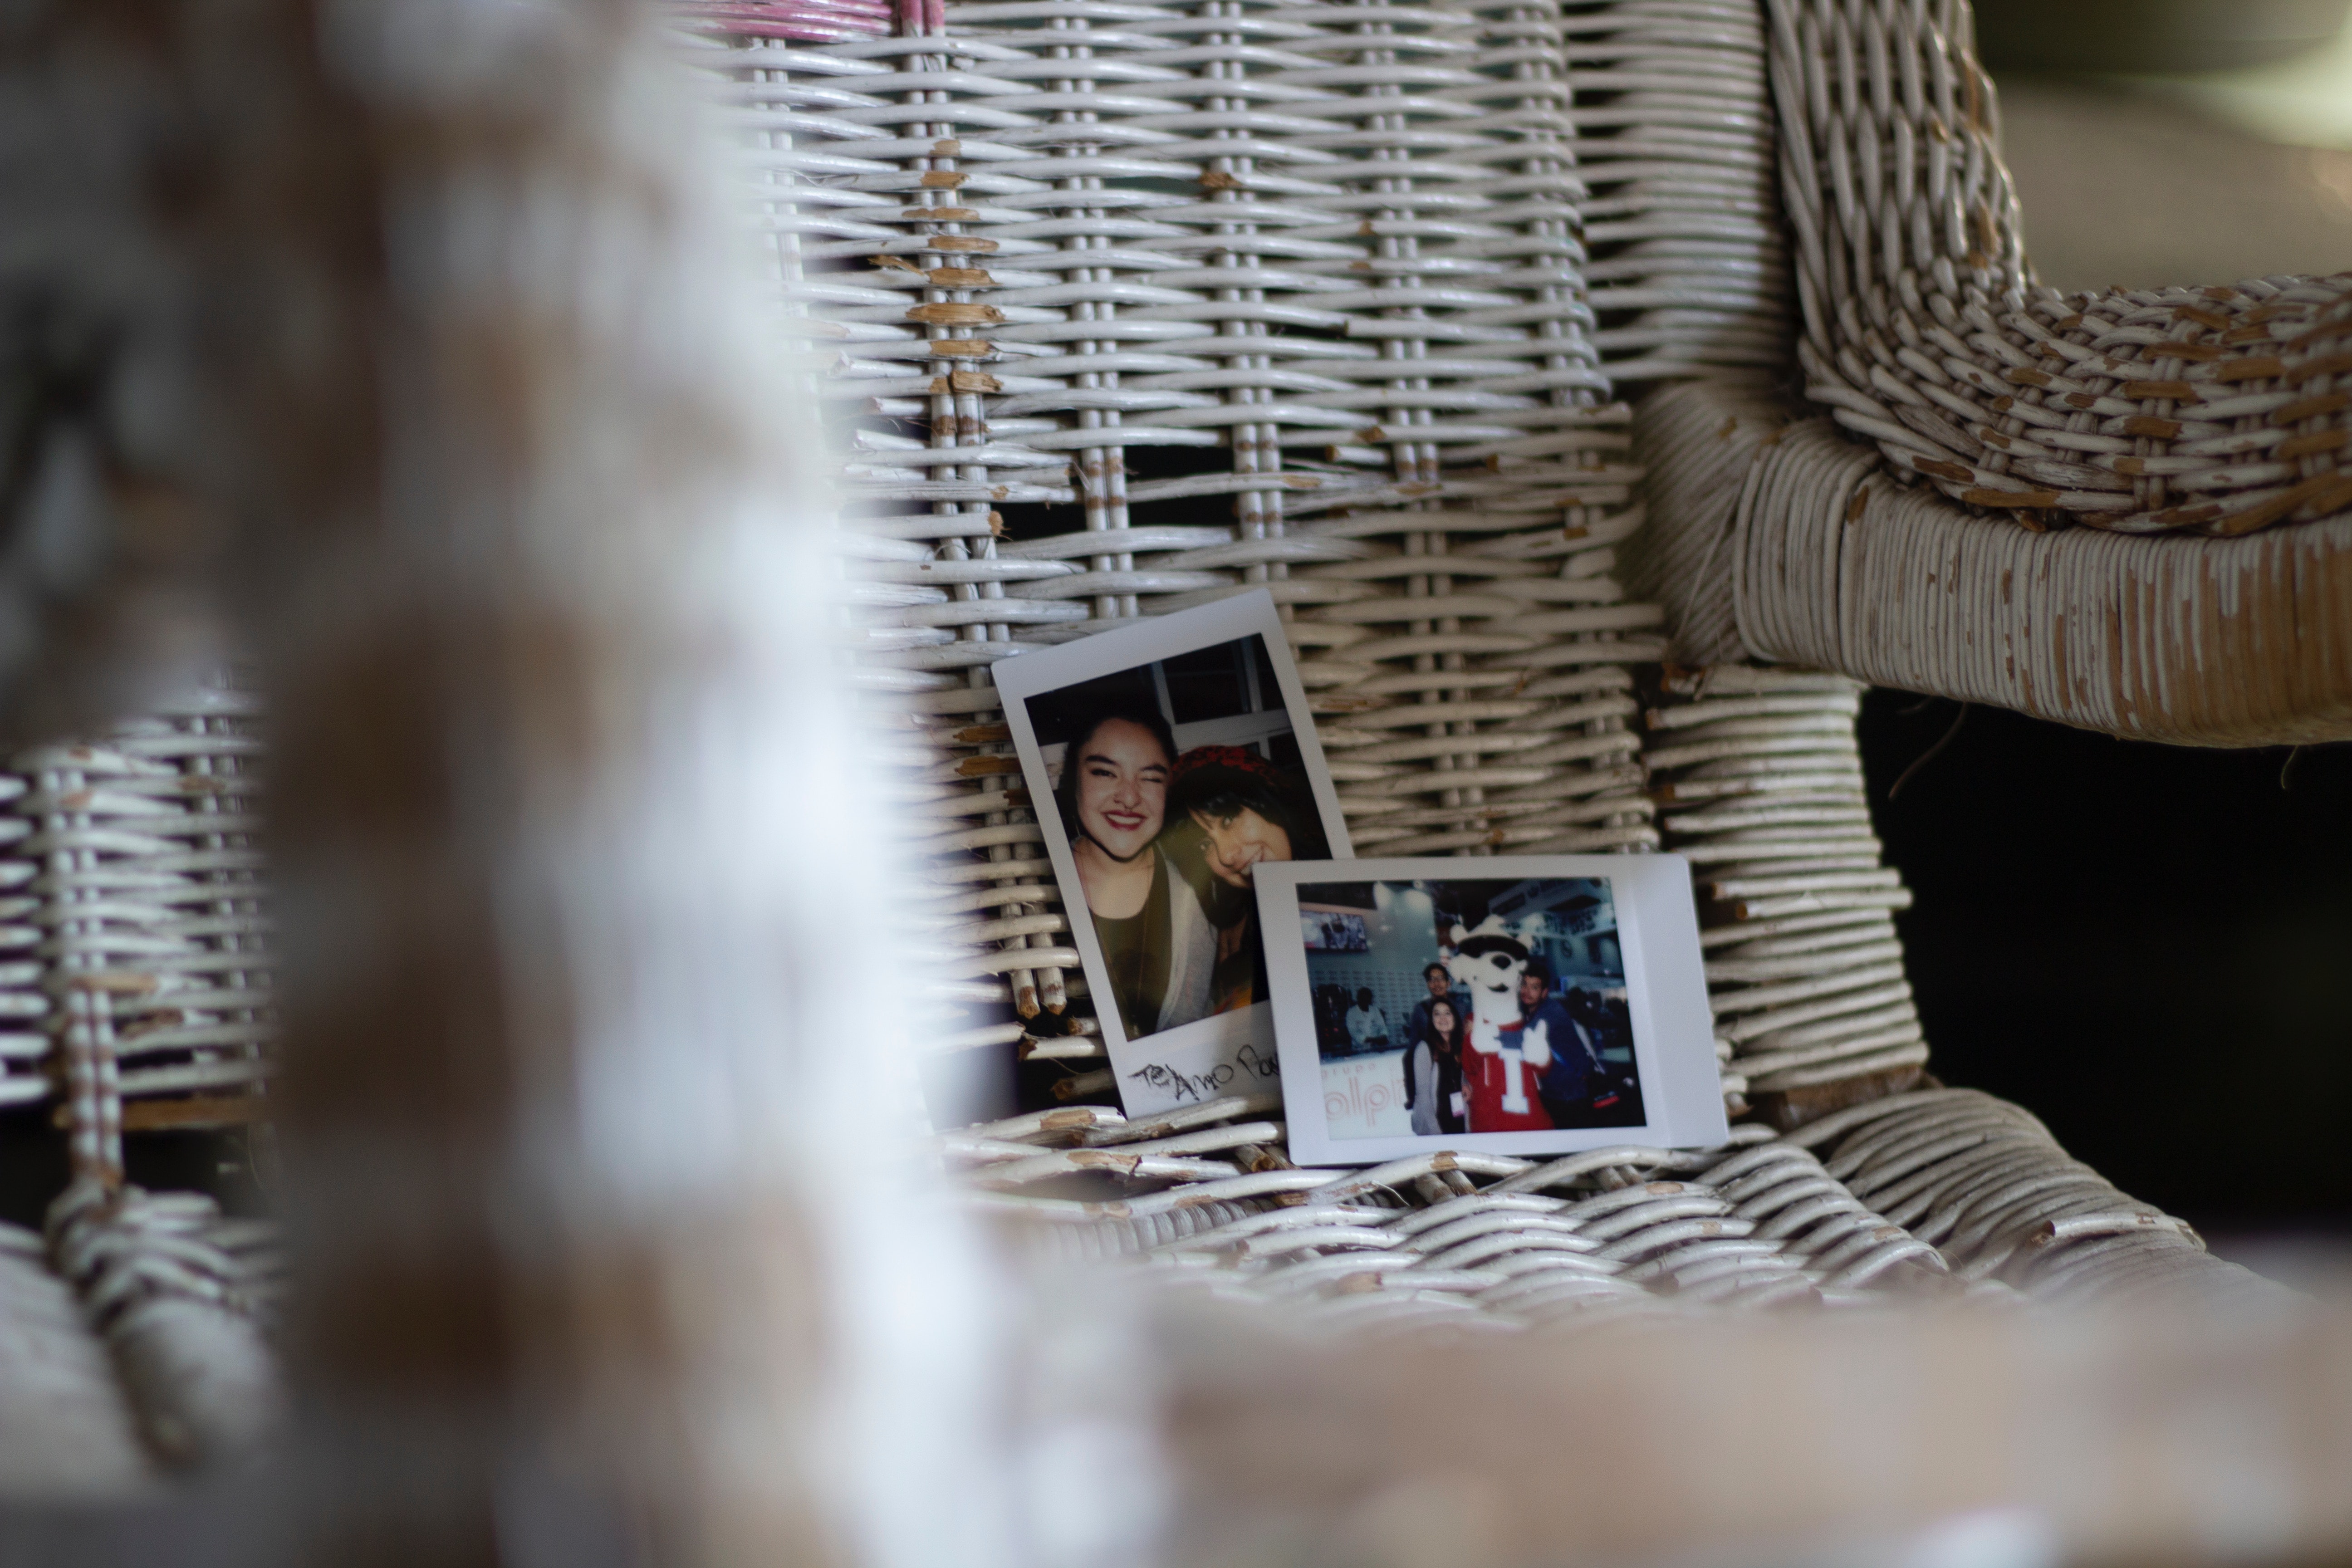
architecture, wood, interior design